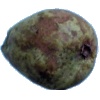
Label: pear_stone